Cerro Azul, Panama

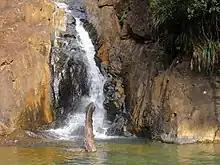
Chorro "El Vigía"

Cerro Azul ("Blue Hill") is a mountainous part of Panama Province. There is a well marked road leading to Cerro Azul from the 24 de Diciembre town of the Panama District of Panama City. The mountains reach an altitude of 1007 meters (Cerro Jefe). Cerro Azul includes several villages including Rancho Cafe, Buena Vista, Las Vistas, Las Nubes and Los Altos. There is a lake on the main route to Cerro Azul where spectacled caimans have been spotted. The climate of Cerro Azul is pretty cool and it is a preferred weekend retreat for wealthy city dwellers wanting to escape the heat. Cerro Azul is an important poultry farming area, the Panamanian chicken and egg producer has its production headquarters in Cerro Azul. Las Nubes and Los Altos de Cerro Azul have notable expatriate communities. Cerro Azul has gotten global media coverage after the "Cerro Azul monster" discovery.